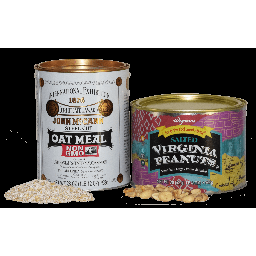
Label: metal